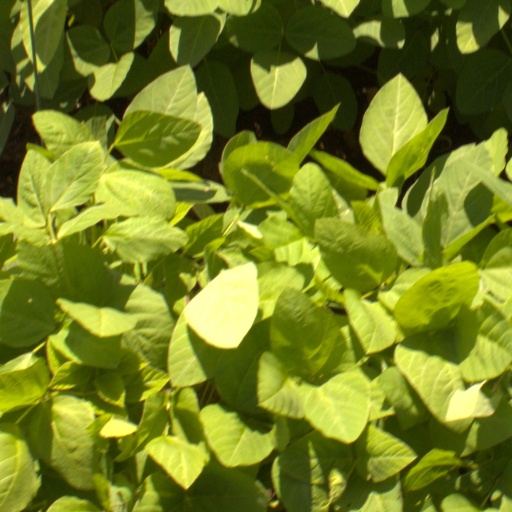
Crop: soybean